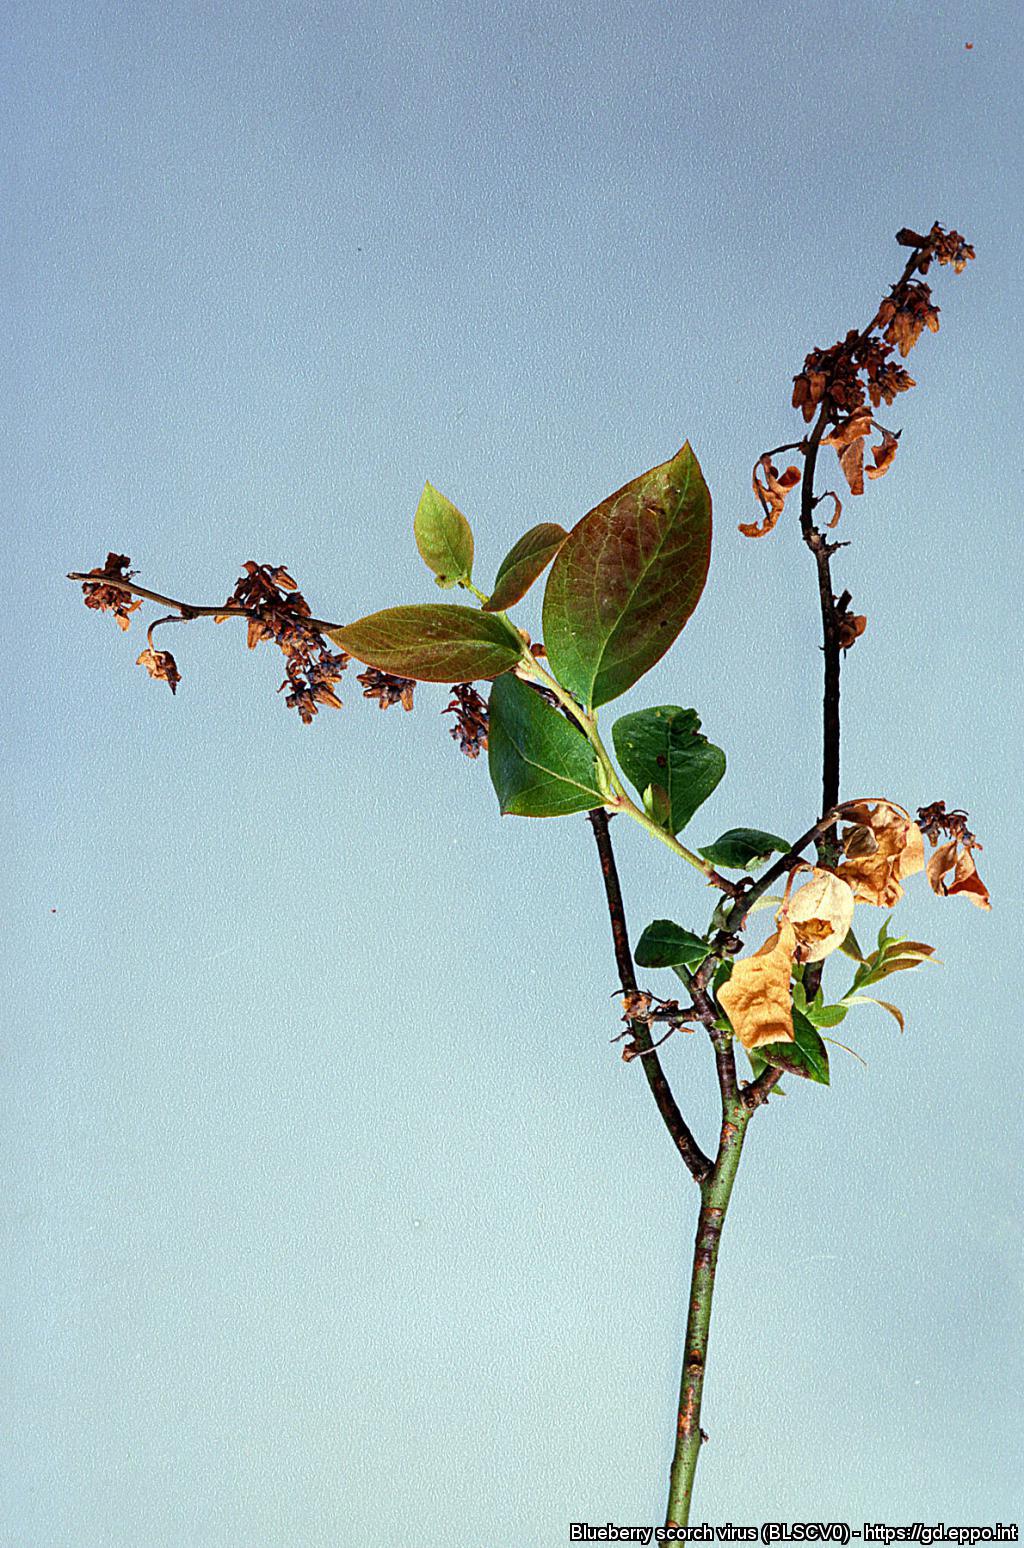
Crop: blueberry
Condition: scorch